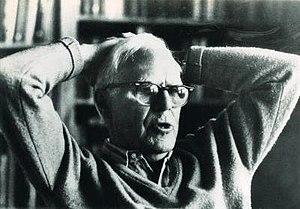
Martin Gardner est un écrivain américain de vulgarisation mathématique et scientifique, aux intérêts portant aussi bien sur le scepticisme scientifique, la micromagie, la philosophie, la religion et la littérature - en particulier les écrits de Lewis Carroll, L. Frank Baum, et GK Chesterton.